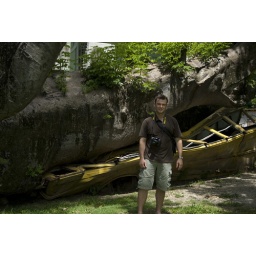
This gift schoolbus was crushed by a small tree during a hurricane. The school bus had never been used.